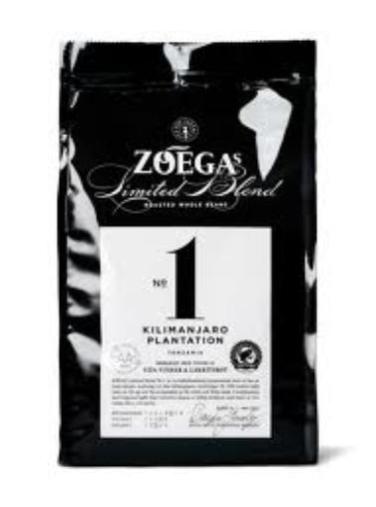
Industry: Food